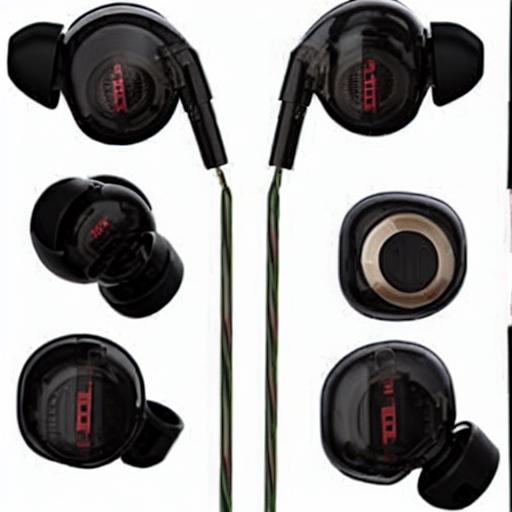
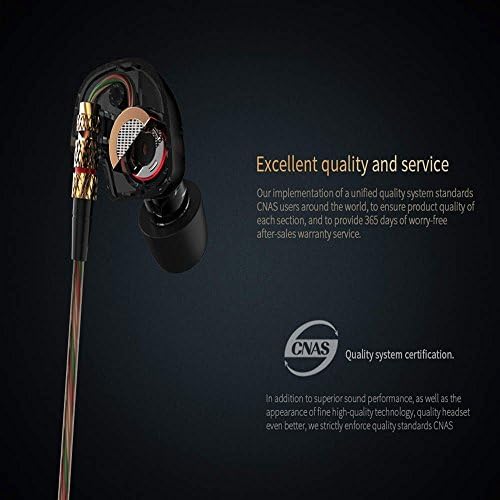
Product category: headphones
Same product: no